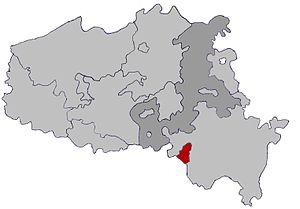
1787
La république bouillonnaise, ou république de Bouillon, est un État éphémère créé à la suite du duché de Bouillon, aux confins de la France et des Pays-Bas autrichiens, d’avril 1794 à octobre 1795. Il compte 12 000 habitants en 1790.
Cet article présente la liste des duchesses de Bouillon, par mariage ou de plein droit.
La franc-maçonnerie s'implante sur le territoire de l'actuelle Belgique peut-être dès 1721. Son évolution suit celle de ce pays. Tout de suite, elle a montré une grande diversité par ses racines multiples, mais elle a également subi des reflux importants, en 1786, en 1814, en 1854, en 1940-1944. Elle a toujours été traversée de multiples courants, entre les « anciens » et les « modernes », entre tradition et modernisme, entre militantisme et retenue, entre spiritualisme, croyance religieuse ou simplement déisme, agnosticisme, athéisme, ésotérisme, pragmatisme, matérialisme. Aujourd'hui, l'ensemble de ces courants s'exprime à travers la diversité des obédiences et des loges présentes en Belgique.
Le duché de Bouillon était une entité politique centrée sur la ville de Bouillon, aujourd'hui en Belgique. D'abord seigneurie relevant de la principauté de Liège, Bouillon fut élevé en duché en 1456, puis acquit une autonomie croissante, avec le soutien de la France. Le duché accède à l'indépendance en 1676 et est annexé par la France en 1795.